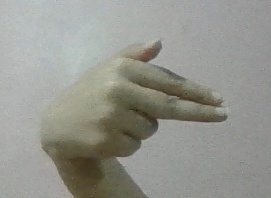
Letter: ghain